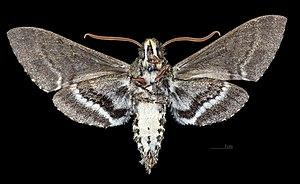
Manduca jordani est une espèce de papillons de nuit de la famille des Sphingidae, de la sous-famille des Sphinginae et de la tribu des Sphingini.